Claude Quittet

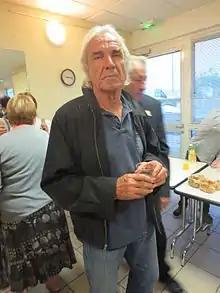
Quittet in 2013

Claude Quittet (born 12 March 1941) is a French former football defender.